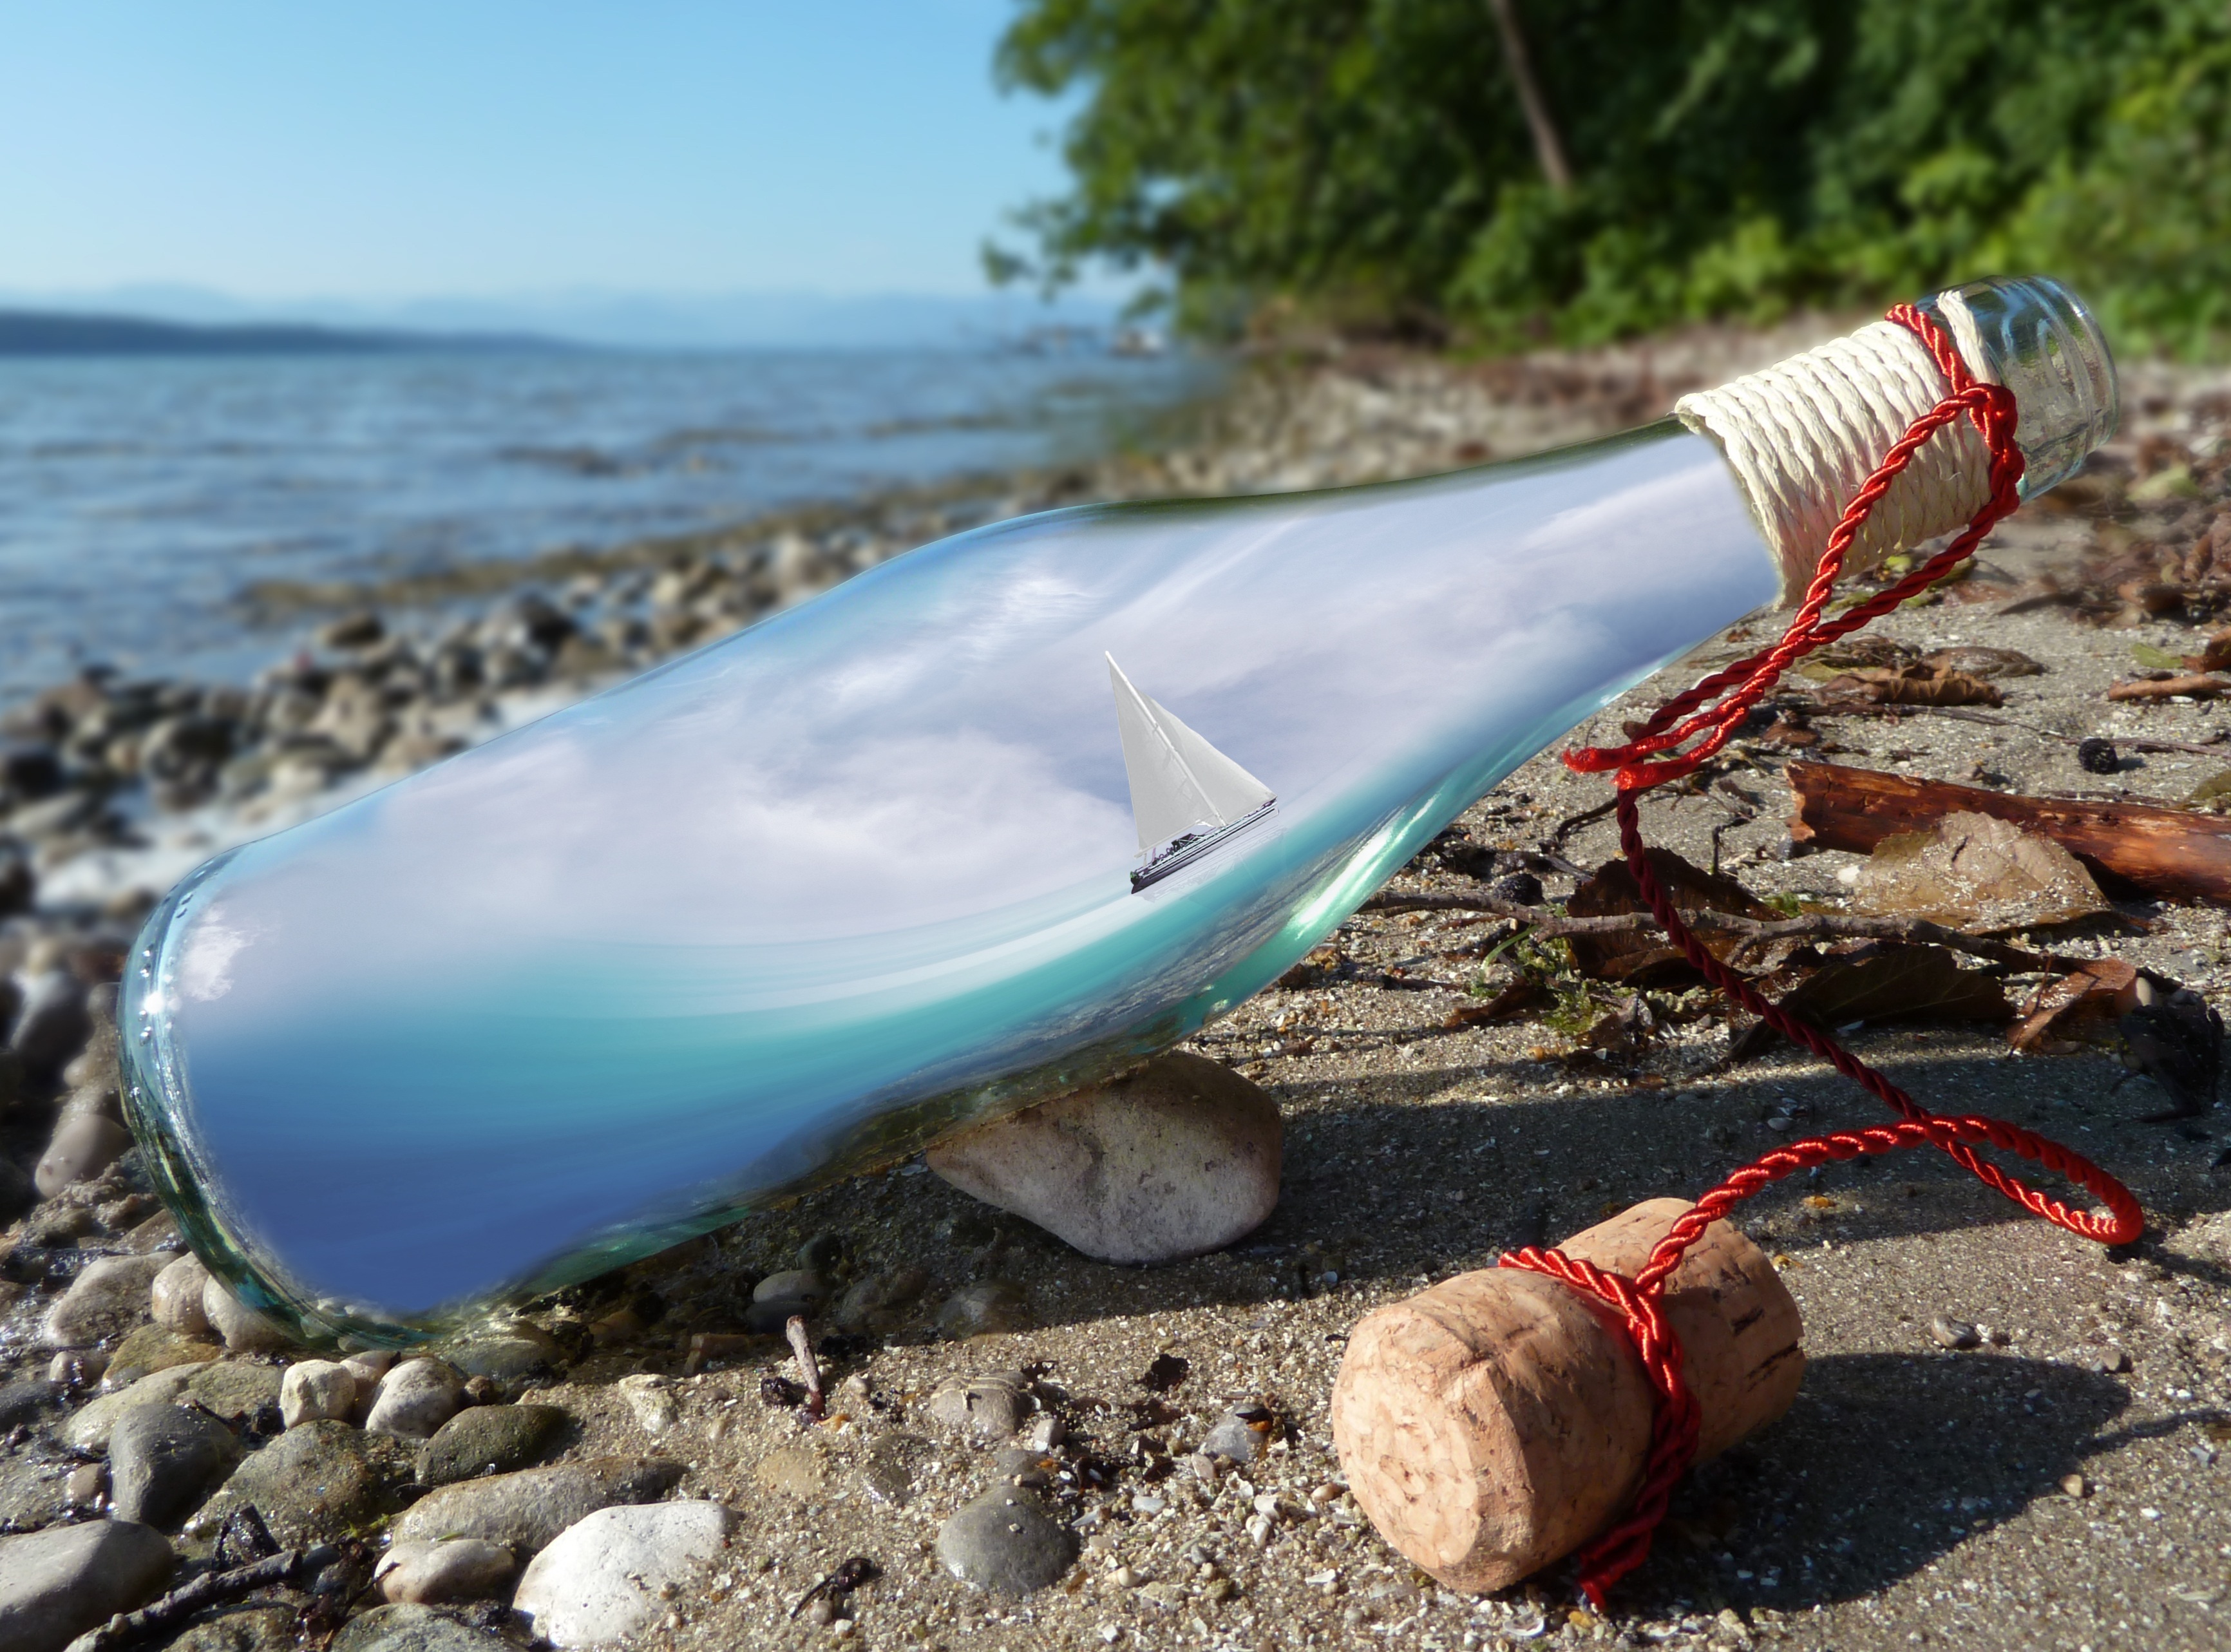
beach, landscape, sea, water, sand, ocean, sky, perspective, coastline, bottle, blue, seashore, cork, art, clouds, sail, message, remix, horizontal, digital art, sailing boat, photo montage, sailing trip, surfing equipment and supplies